Dudley Priory

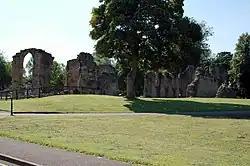
The ruins of Dudley Priory

Dudley Priory is a dissolved priory in Dudley, West Midlands (formerly Worcestershire), England. The ruins of the priory are located within Priory Park, alongside the Priory Estate, and is both a scheduled monument and Grade I listed. The ruins received this status on 14 September 1949.